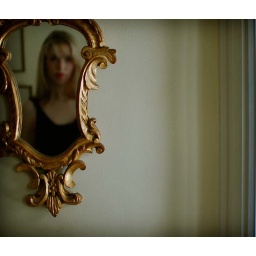
the girl in the mirror